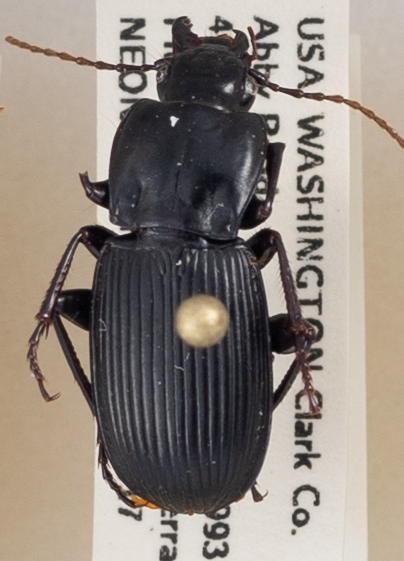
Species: Pterostichus herculaneus
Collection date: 2017-05-17
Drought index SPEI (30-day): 1.382
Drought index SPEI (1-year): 1.13
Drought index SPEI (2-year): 0.71